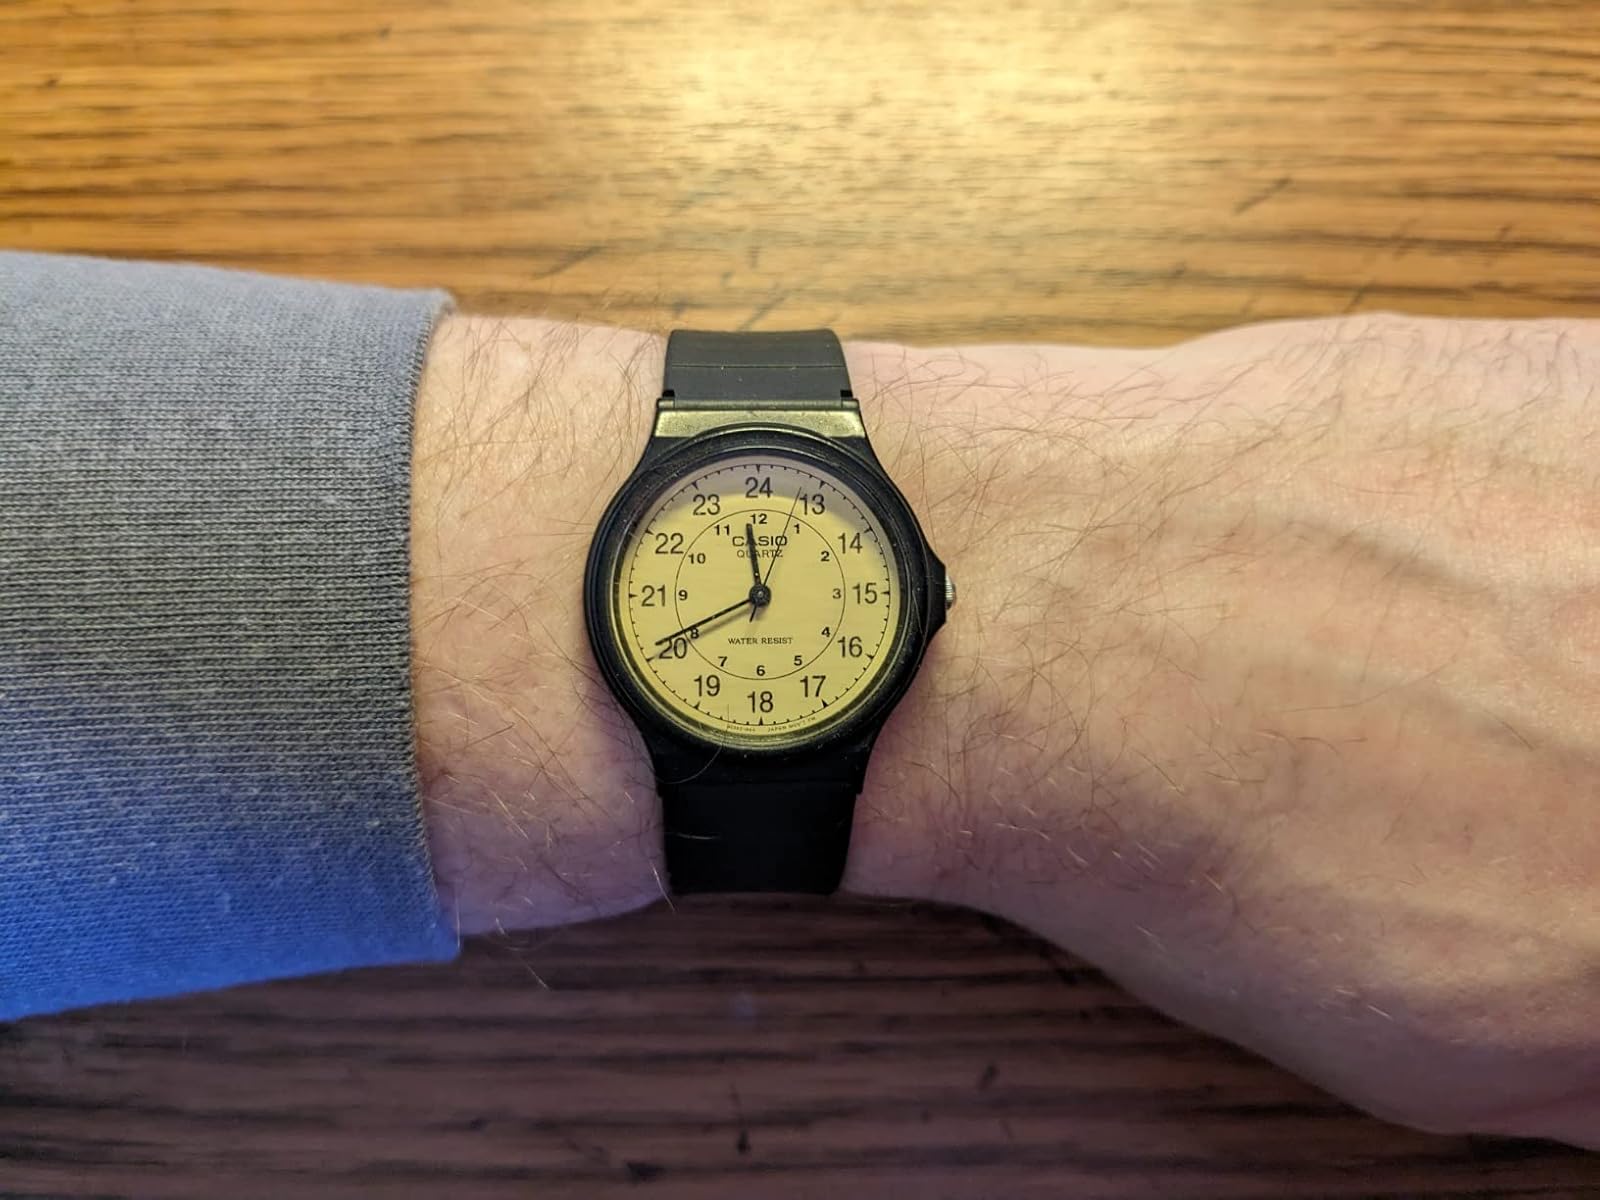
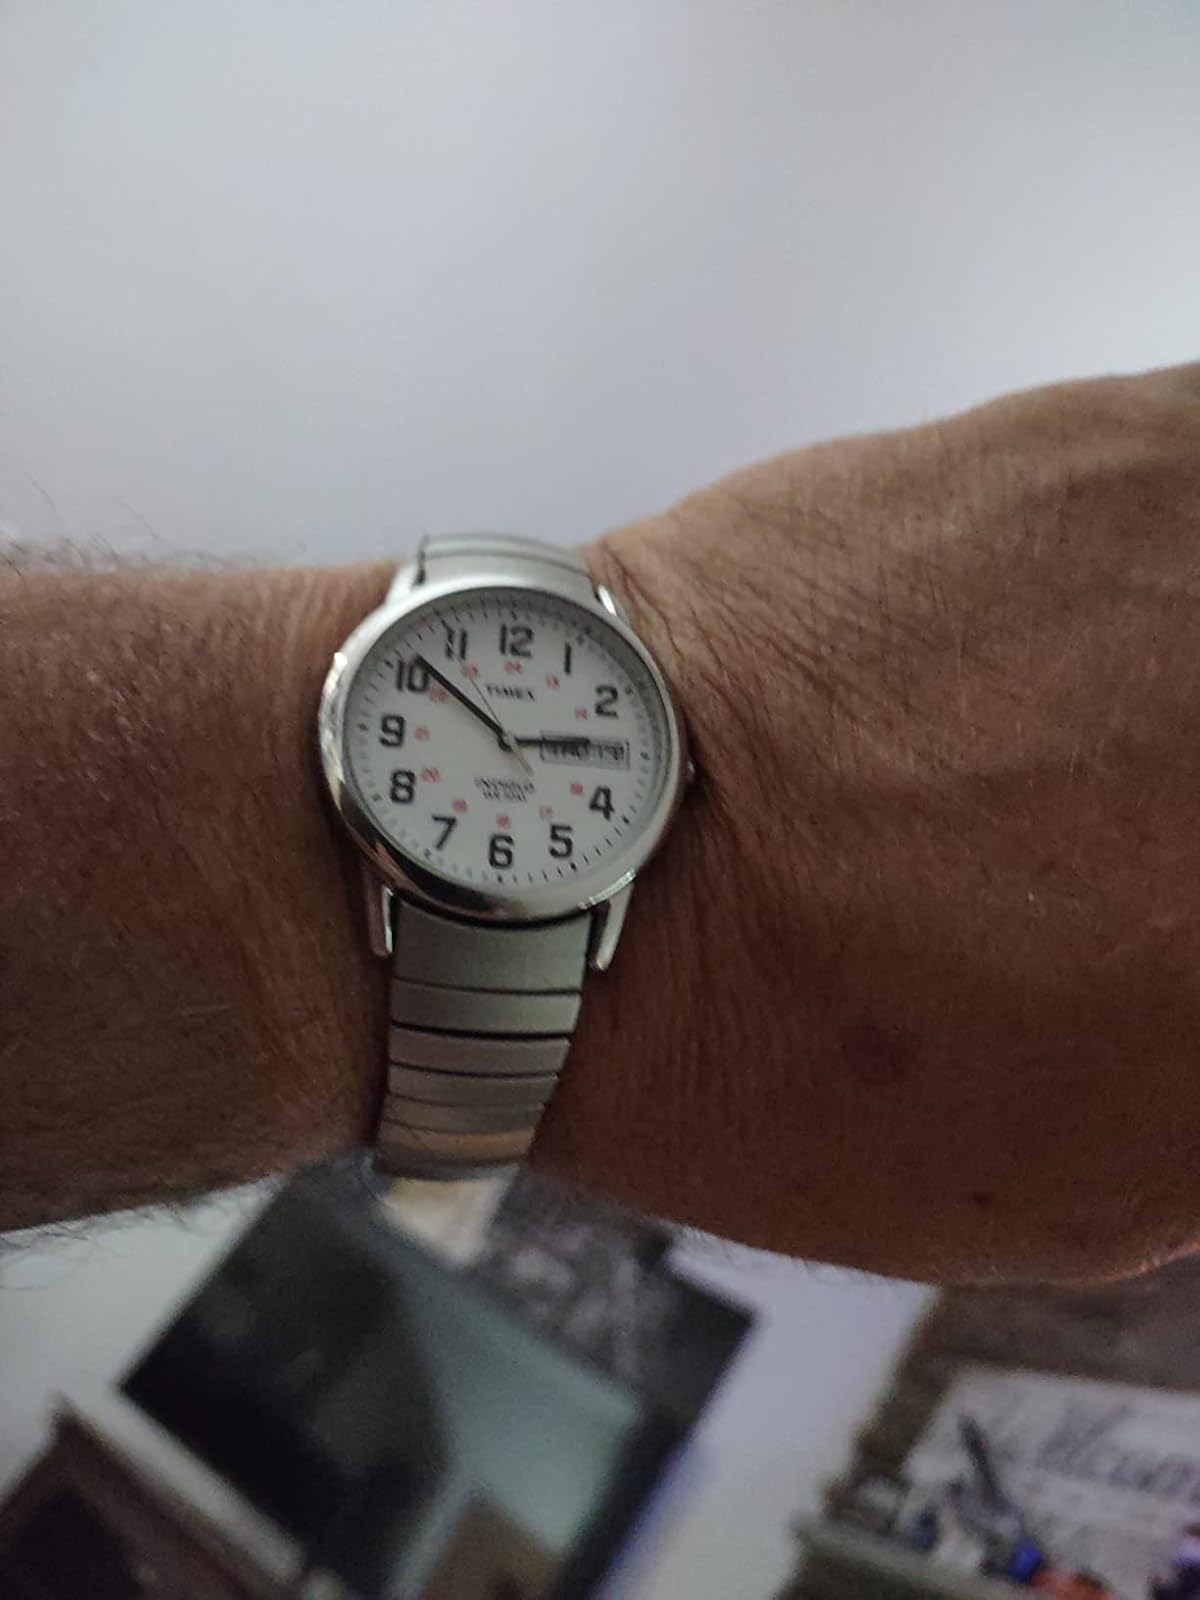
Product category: accessories_watch
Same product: no